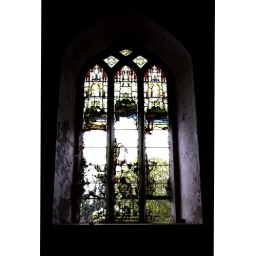
Remnants of stained glass window in the old abandoned church in Rathcormac